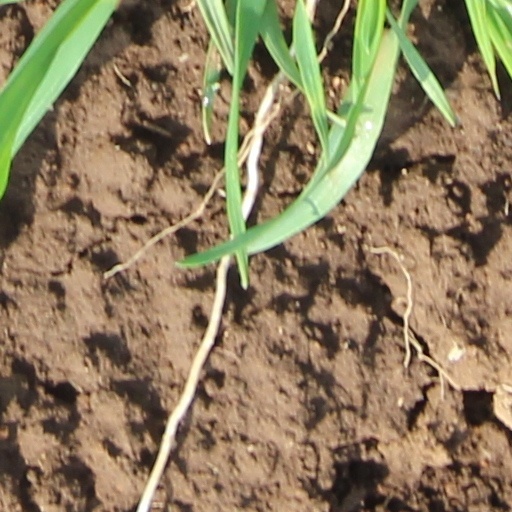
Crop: wheat